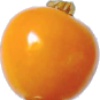
Label: physalis